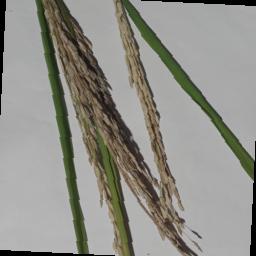
Label: Rice___Neck_Blast